Phytomyzinae

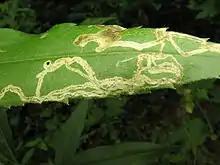
Mines in goldenrod leaf made by "Phytomyza" larvae

Phytomyzinae is a subfamily of flies in the family Agromyzidae. There are at least 520 described species in Phytomyzinae.